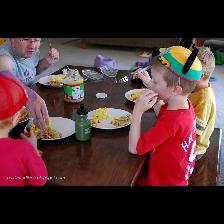
Label: Human